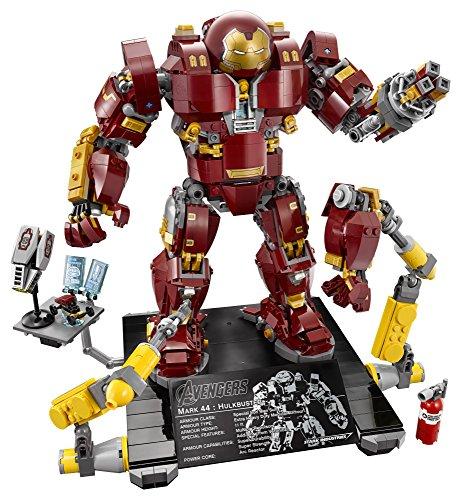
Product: LEGO Marvel Super Heroes Avengers: Infinity War The Hulkbuster: Ultron Edition 76105 Building Kit (1363 Pieces)
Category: Toys & Games | Building Toys
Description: Build The Hulkbuster: Ultron Edition, featuring a flip-up head, rotating torso, LEGO light brick in the chest, 2 interchangeable left arms including a jackhammer arm with punch function, plus a cool detailed platform.
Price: $112.90
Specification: ProductDimensions:14.9x18.9x3.7inches|ItemWeight:2.49pounds|ShippingWeight:3.55pounds(Viewshippingratesandpolicies)|DomesticShipping:ItemcanbeshippedwithinU.S.|InternationalShipping:Thisitemisnoteligibleforinternationalshipping.LearnMore|ASIN:B078W7C8YJ|Itemmodelnumber:6212609|Manufacturerrecommendedage:14yearsandup|Batteries:2LR44batteriesrequired.